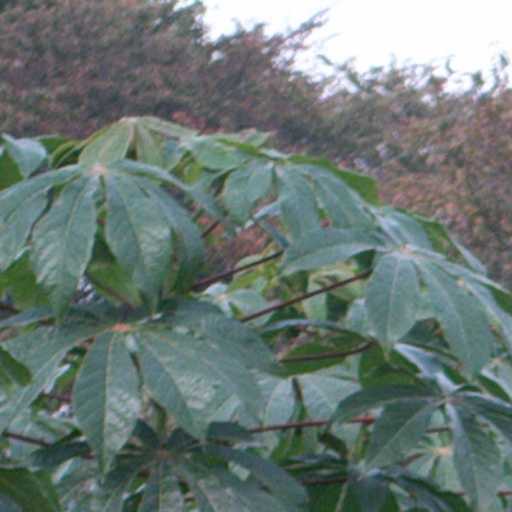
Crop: cassava